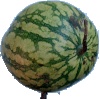
Label: Watermelon 1